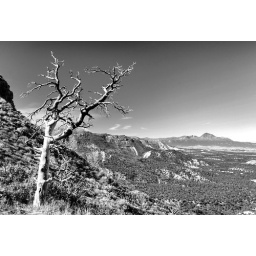
A long-dead tree along the old Knife-Edge road in Mesa Verde